Troponin I

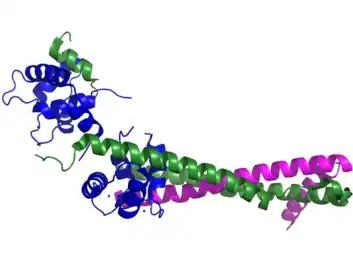
Representation of the human heart troponin nuclear complex (52 kDa nucleus) band in calcium-saturated form. Blue = troponin C; green = troponic I; magenta = troponin T.

Troponin I is a cardiac and skeletal muscle protein family. It is a part of the troponin protein complex, where it binds to actin in thin myofilaments to hold the actin-tropomyosin complex in place. Troponin I prevents myosin from binding to actin in relaxed muscle. When calcium binds to the troponin C, it causes conformational changes which lead to dislocation of troponin I. Afterwards, tropomyosin leaves the binding site for myosin on actin leading to contraction of muscle. The letter "I" is given due to its inhibitory character. It is a useful marker in the laboratory diagnosis of heart attack. It occurs in different plasma concentration but the same circumstances as troponin T - either test can be performed for confirmation of cardiac muscle damage and laboratories usually offer one test or the other.